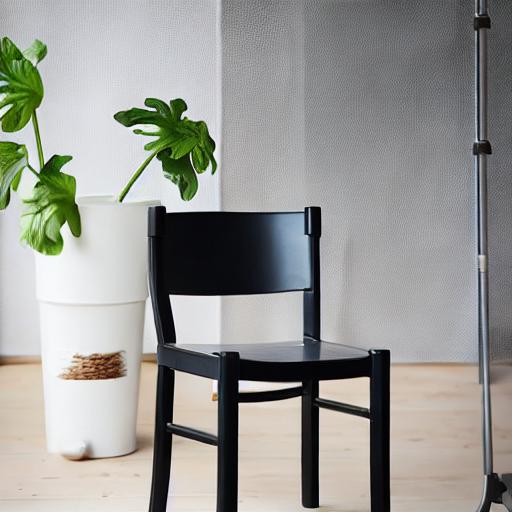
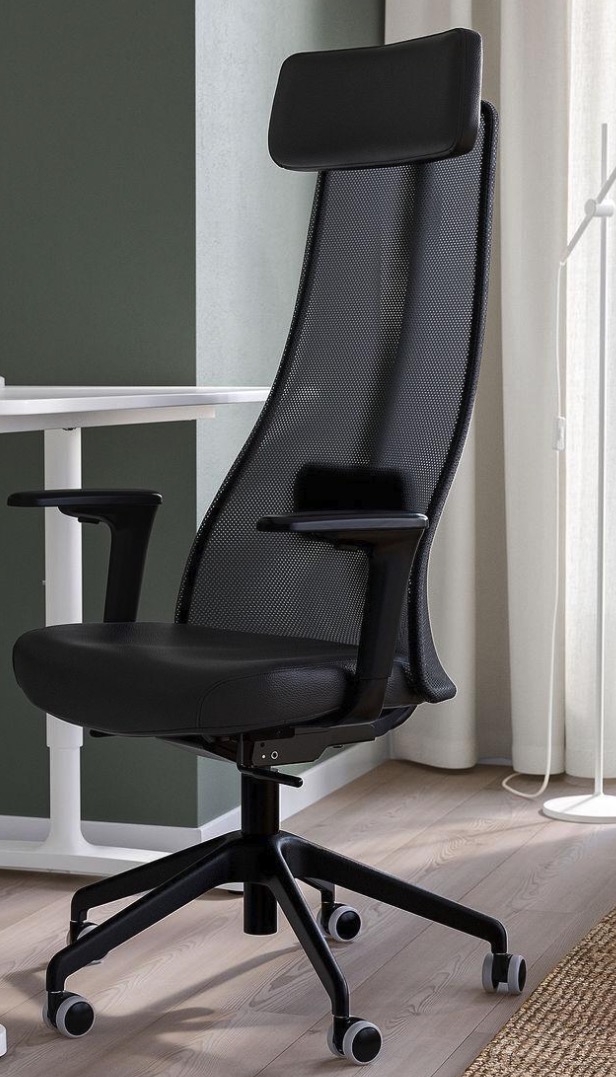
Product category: items_chair
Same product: no